Robert Smigel

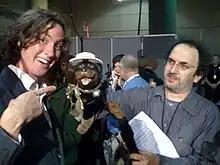
Robert Smigel (right) performing his puppet character, Triumph the Insult Comic Dog, at 2008 Republican National Convention with Associated Press production assistant (left)

Smigel's most famous creation, however, would be the foul-mouthed puppet Triumph the Insult Comic Dog, who mercilessly mocks celebrities and others in the style of a Borscht Belt comedian. This character debuted on "Late Night with Conan O'Brien" in February 1997 and would continue to make appearances on the show, as well as others, for many years to come.